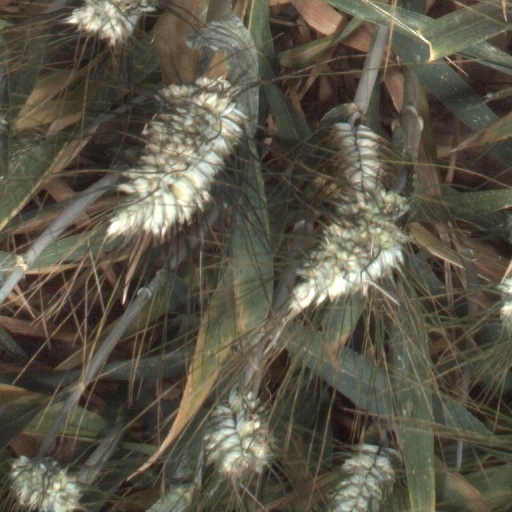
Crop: wheat